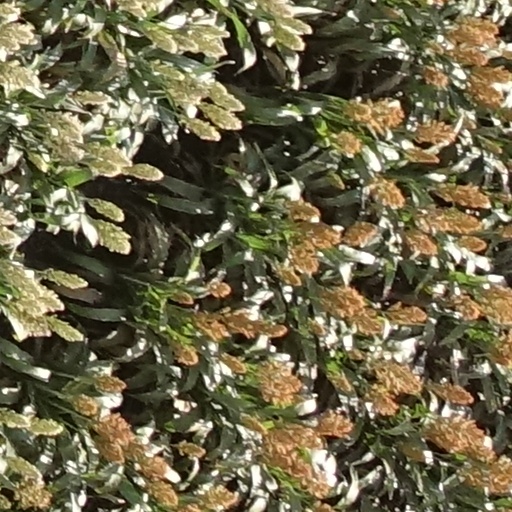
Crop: sorghum